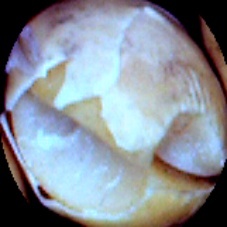
Label: Broken